Alveopora

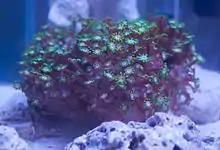
"Alveopora spongiosa"

Alveopora is a genus of colonial stony corals in the family Acroporidae. Members of this genus are native to the Indo-Pacific region and are often found on reef slopes in turbid water. They are generally uncommon.